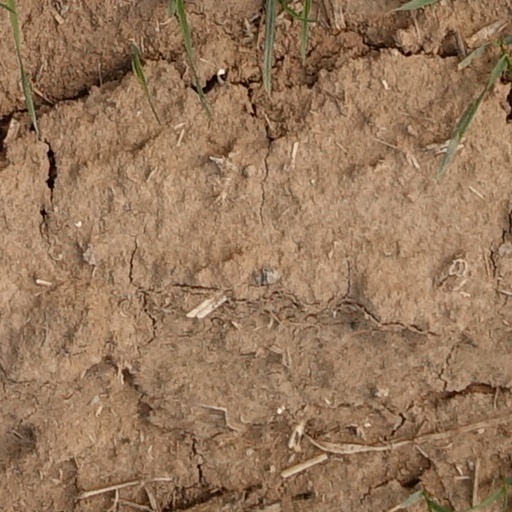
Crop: wheat